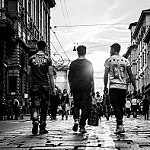
Label: B & W